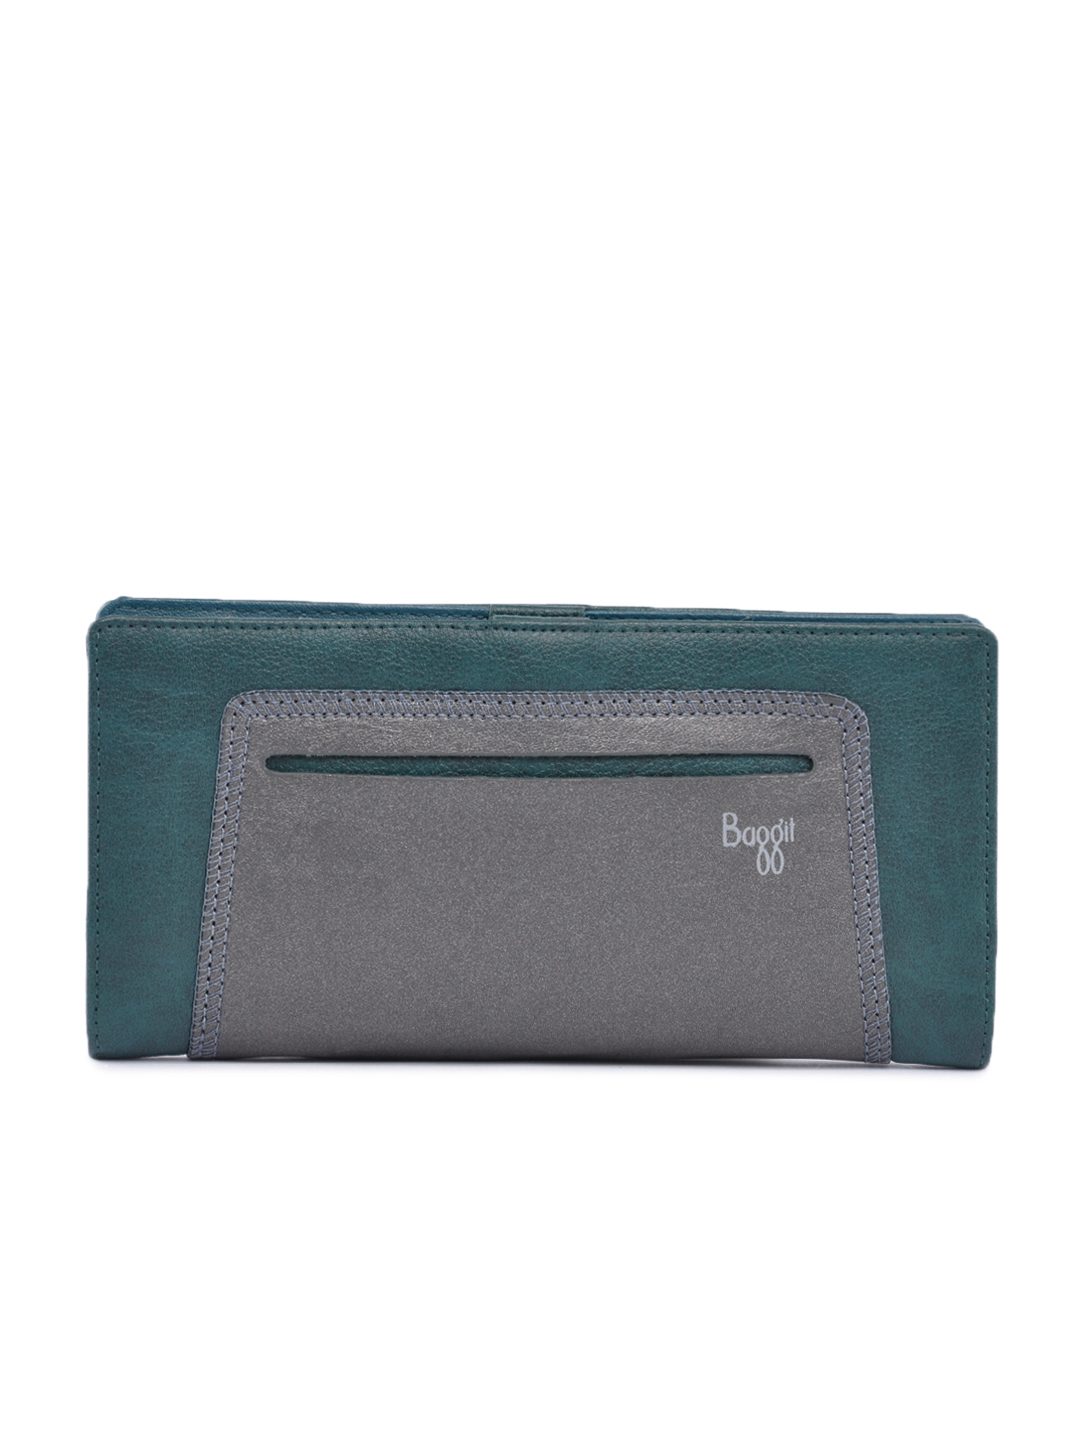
Baggit Women Zanzil Taj Green Wallet
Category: Accessories / Wallets / Wallets
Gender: Women
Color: Green
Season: Winter 2015
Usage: Casual